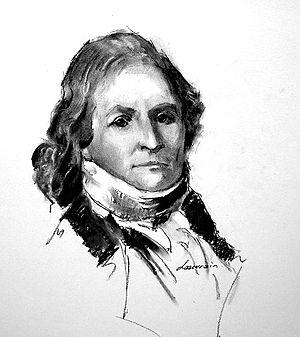
Pierre-François Chabaneau, né le 21 juin 1754 à Nontron et décédé le 18 février 1842 à Lussas, est un chimiste français qui a été l'un des premiers chimistes à réussir à produire du platine ductile.